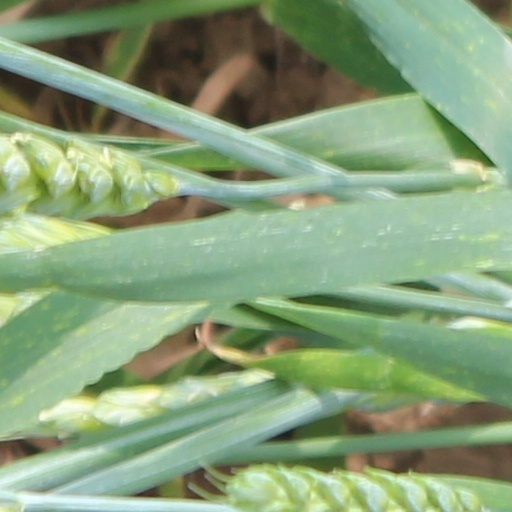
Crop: wheat